Niagara Amusement Park & Splash World

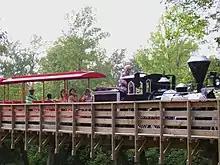
Allan Herschell Iron Horse

Wood sold the park along with Great Escape to International Broadcasting Corporation (IBC) in April 1989 for $36 million. As part of the deal, Wood would stay on as chief executive officer of the park and his son-in-law, Tom Wages, was retained as general manager.